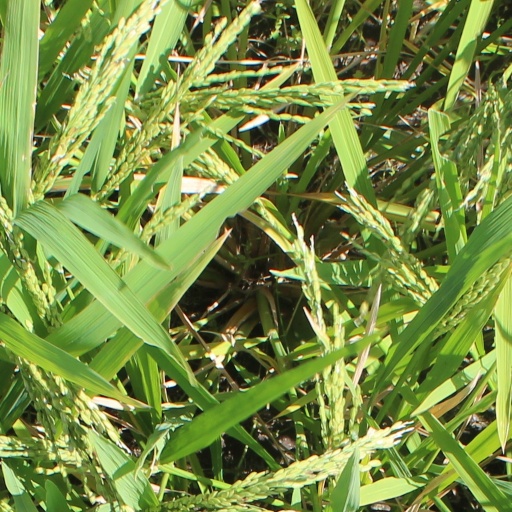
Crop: rice